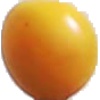
Label: cherry_wax_yellow